List of Farm to Market Roads in Texas (2500–2599)

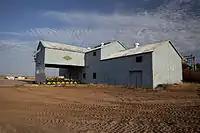
Abandoned cotton gin at the corner of FM 40 and FM 2576 in Savage

Farm to Market Road 2576 (FM 2576) is located in Crosby County.